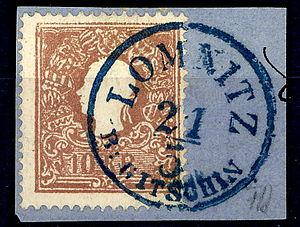
Une oblitération est une marque postale ou fiscale qui permet d'annuler la validité d'un timbre-poste ou d'un timbre fiscal, et d'indiquer également le lieu et la date de son apposition. Notons que ceci correspond à une définition contemporaine.
Cet article est une introduction à l'histoire philatélique et postale de l'empire d'Autriche, puis Autriche-Hongrie, limité après le compromis de 1867 à la partie autrichienne, vu l'autonomie de la poste du Royaume de Hongrie en 1867. Seule la République d'Autriche est traîtée après 1918, vu l'indépendance des autres territoires. Pour les provinces italiennes de Lombardie et Vénétie, et les bureaux de poste dans l'empire ottoman, il y a d'autres articles.